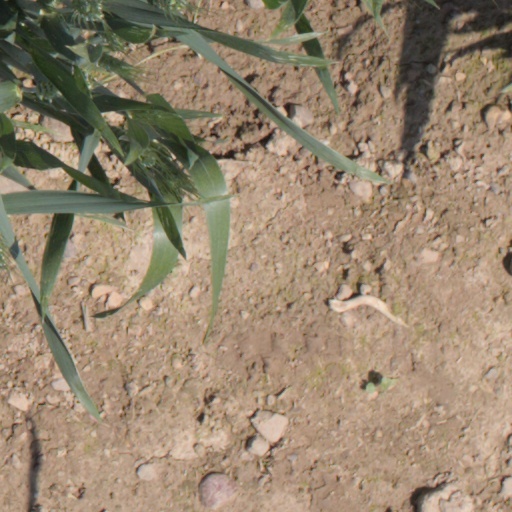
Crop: wheat